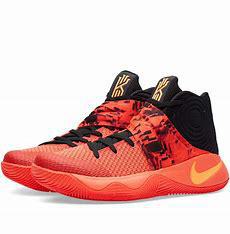
Brand: Nike
Model: Kyrie 2